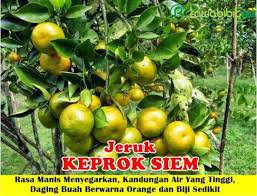
Label: Orange